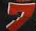
Number: 7